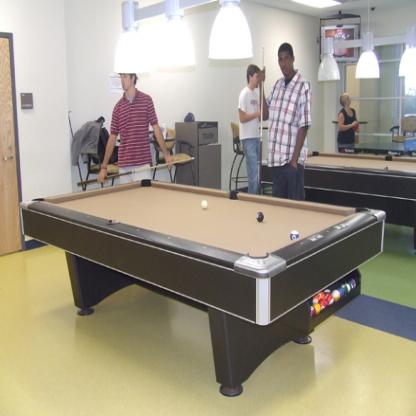
Scene: Indoor